Le Tour de Yoles Rondes de Martinique

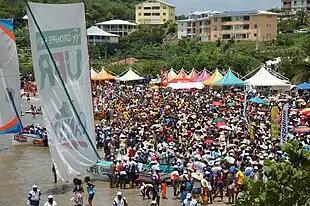
Finish of a 2011 stage

Le Tour de la Martinique des Yoles Rondes is an annual sailing regatta on Martinique. The island's largest sporting event, it takes place in late July and early August and is popular with spectators.